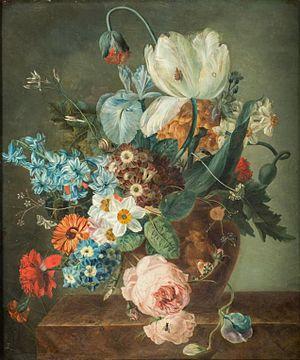
Vase fleuri sur un entablement
Iphigénie Decaux ou Vicomtesse Iphigénie Decaux, née Claire Françoise Iphigénie d'Estouff Milet de Mureau est une peintre française spécialisée dans les natures mortes florales. On la retrouve également sous le nom d'Iphigénie Milet-Mureau.